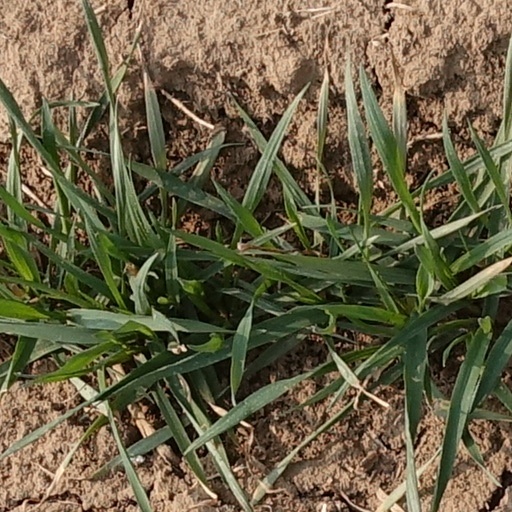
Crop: wheat